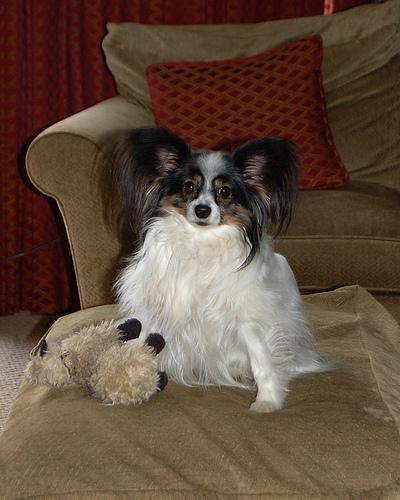
papillon